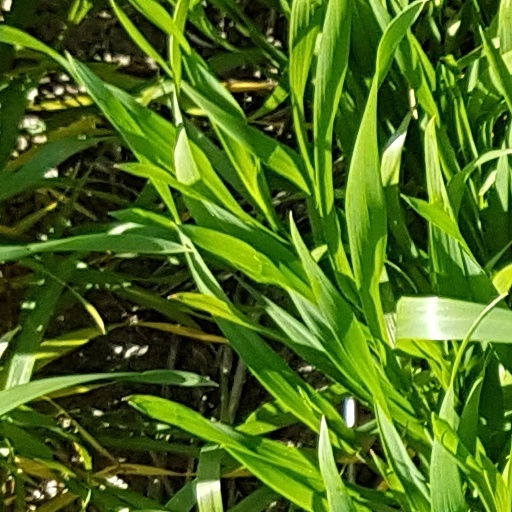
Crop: wheat